Tripod head

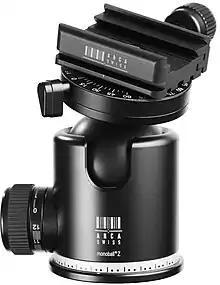
Arca-Swiss Monoball Z1 dp (Double Pan) tripod head

Swiss camera equipment maker Arca-Swiss Phototechnik AG independently developed a quick-release mounting system for their tripod heads. The system is based on 38 mm wide mounting plates with a 45° dovetail rail on the sides, which is clamped into place on the tripod head receiver with a screw-fastened grabber plate. Starting in the 1990s, with the popularization of the Arca-Swiss B-1 ballhead, many other companies began producing plates and including Arca-Swiss style (sometimes referred to as "Arca-type") receivers on their tripod heads. Many other manufacturers now utilize this system, including Acratech, FEISOL, Giotto's, Kirk Photo, Really Right Stuff, Wimberley and others. Today most plates are machined aluminum which are attached to the cameras or lenses with a 1/4-20 hex screw.